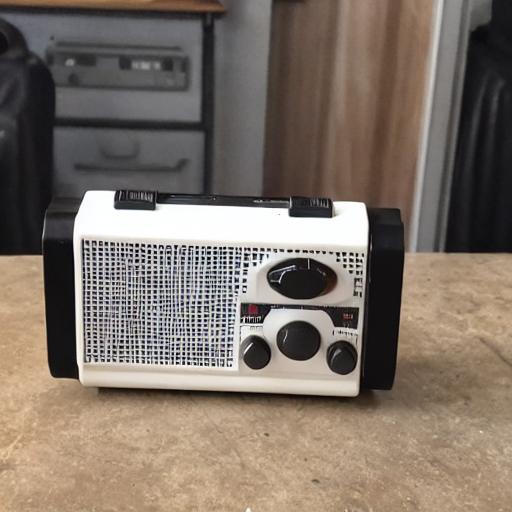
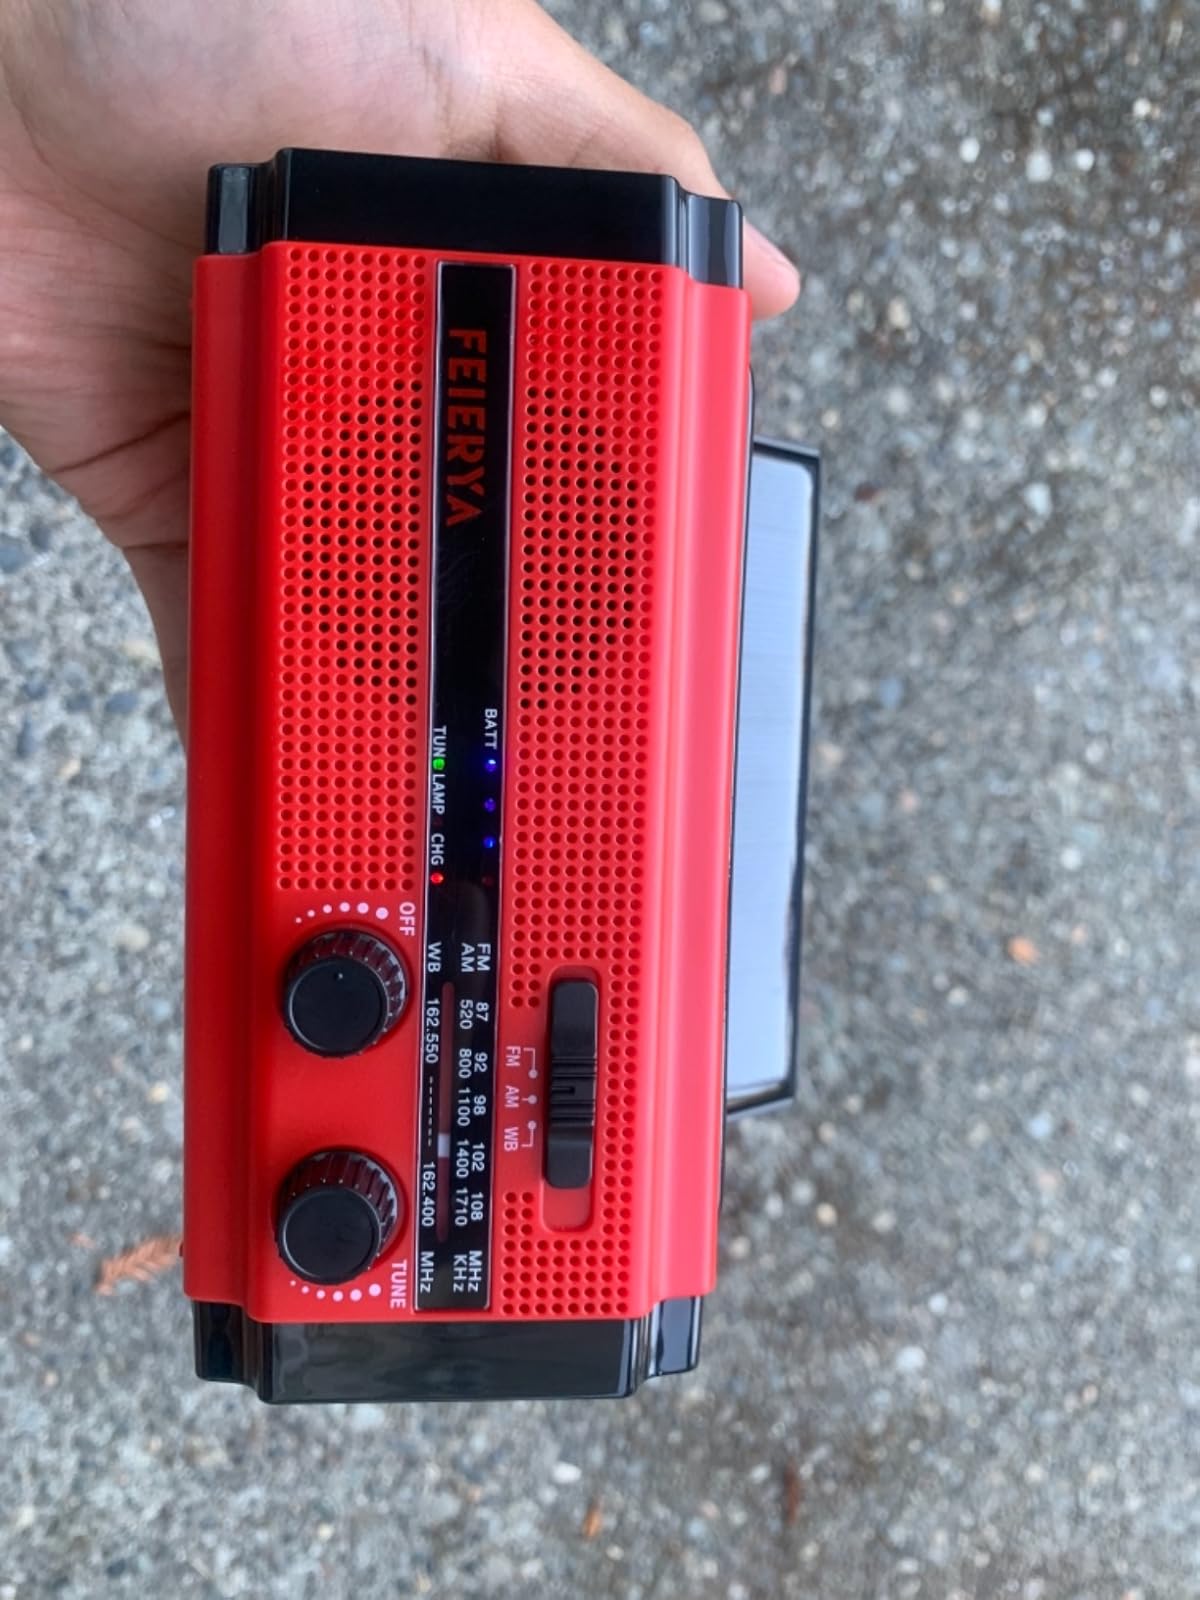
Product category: radio
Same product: no